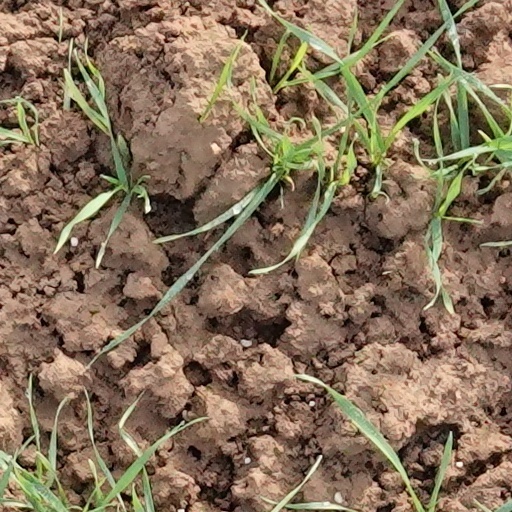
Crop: wheat